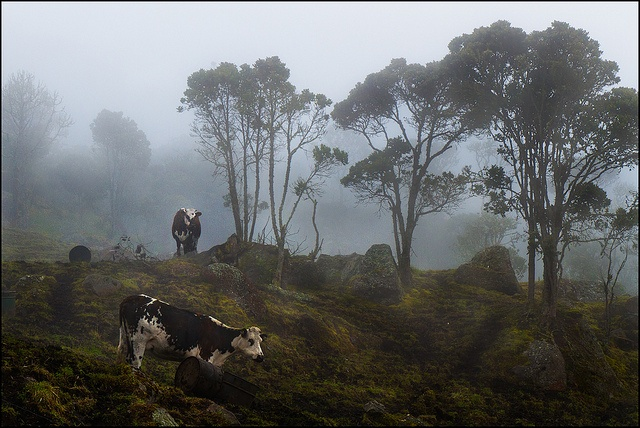
two cows on a field near many small trees
a couple of cows are in a field
A couple of cows standing in a pasture.
A stormy-looking sky backs a down-sloping, grass-covered region of rough terrain, crested by tall trees with tuft-like tops, rocks, and then dotted with more rocks and a pair of cows.
A cow that is standing in the grass.